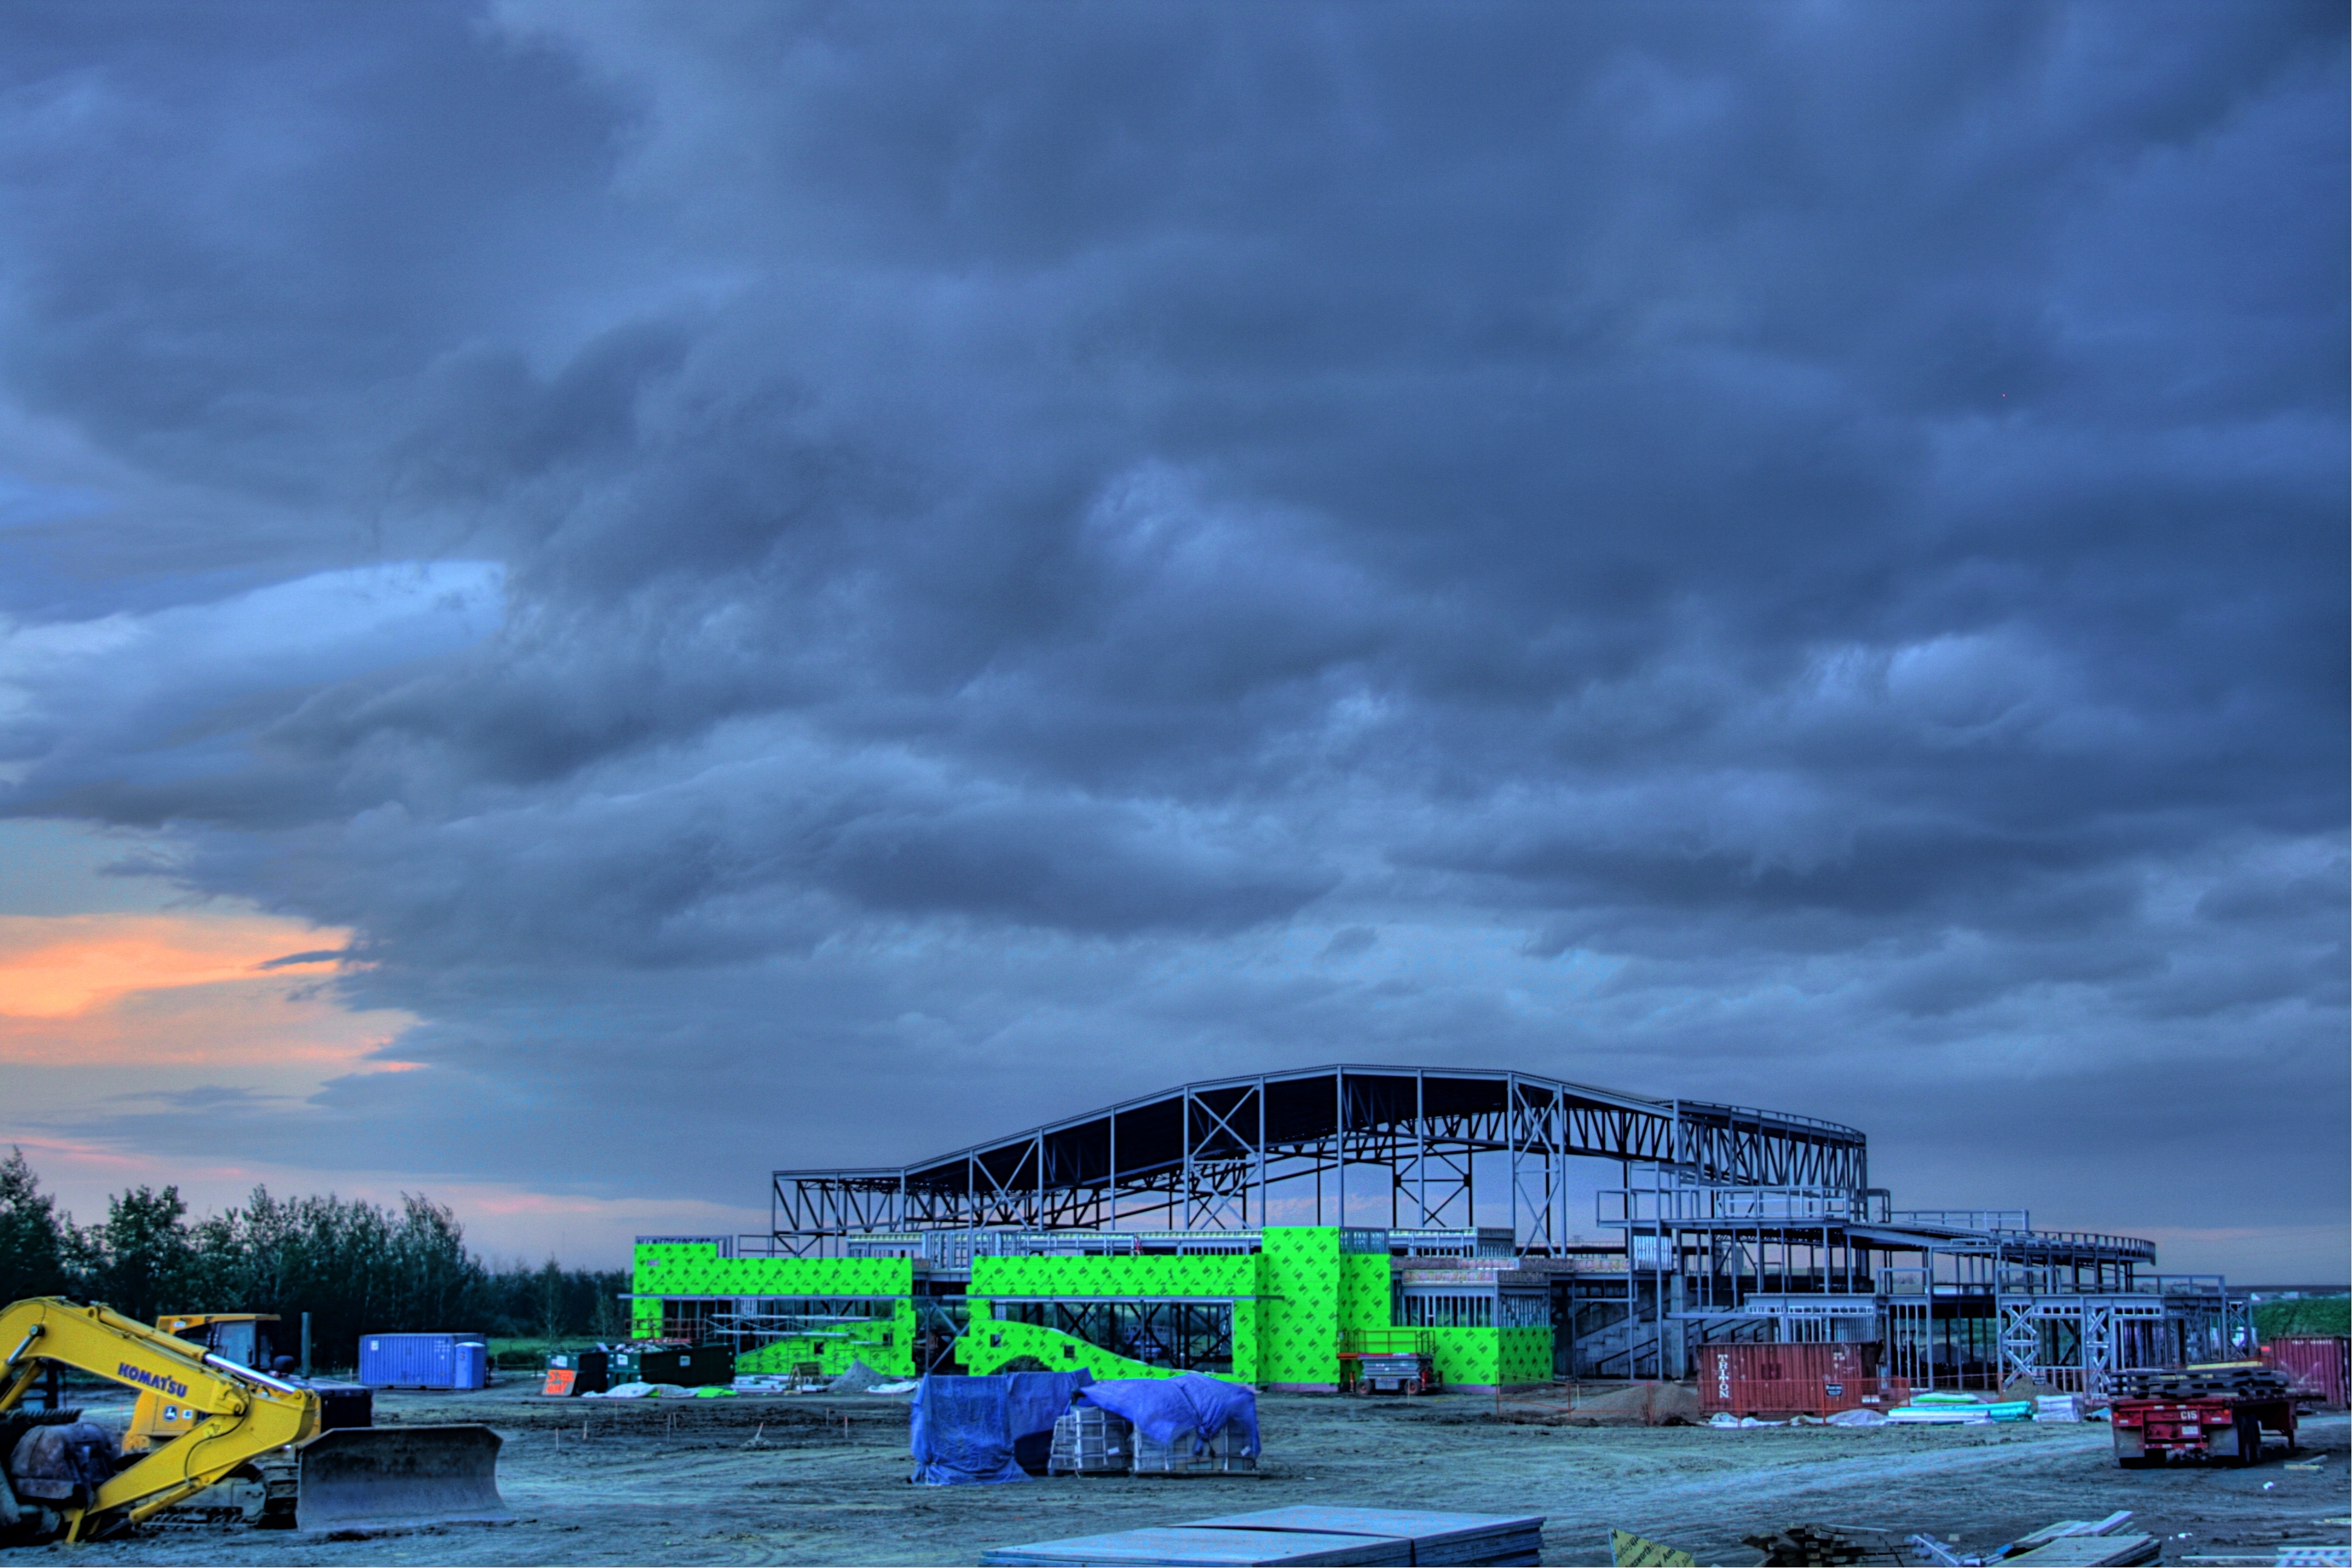
sea, cloud, sky, cityscape, steel, dusk, evening, construction, reflection, equipment, weather, frame, industry, bulldozer, site, vehicles, girders, meteorological phenomenon, atmosphere of earth